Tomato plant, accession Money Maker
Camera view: bottom (45 deg); turntable rotation: 330 degrees
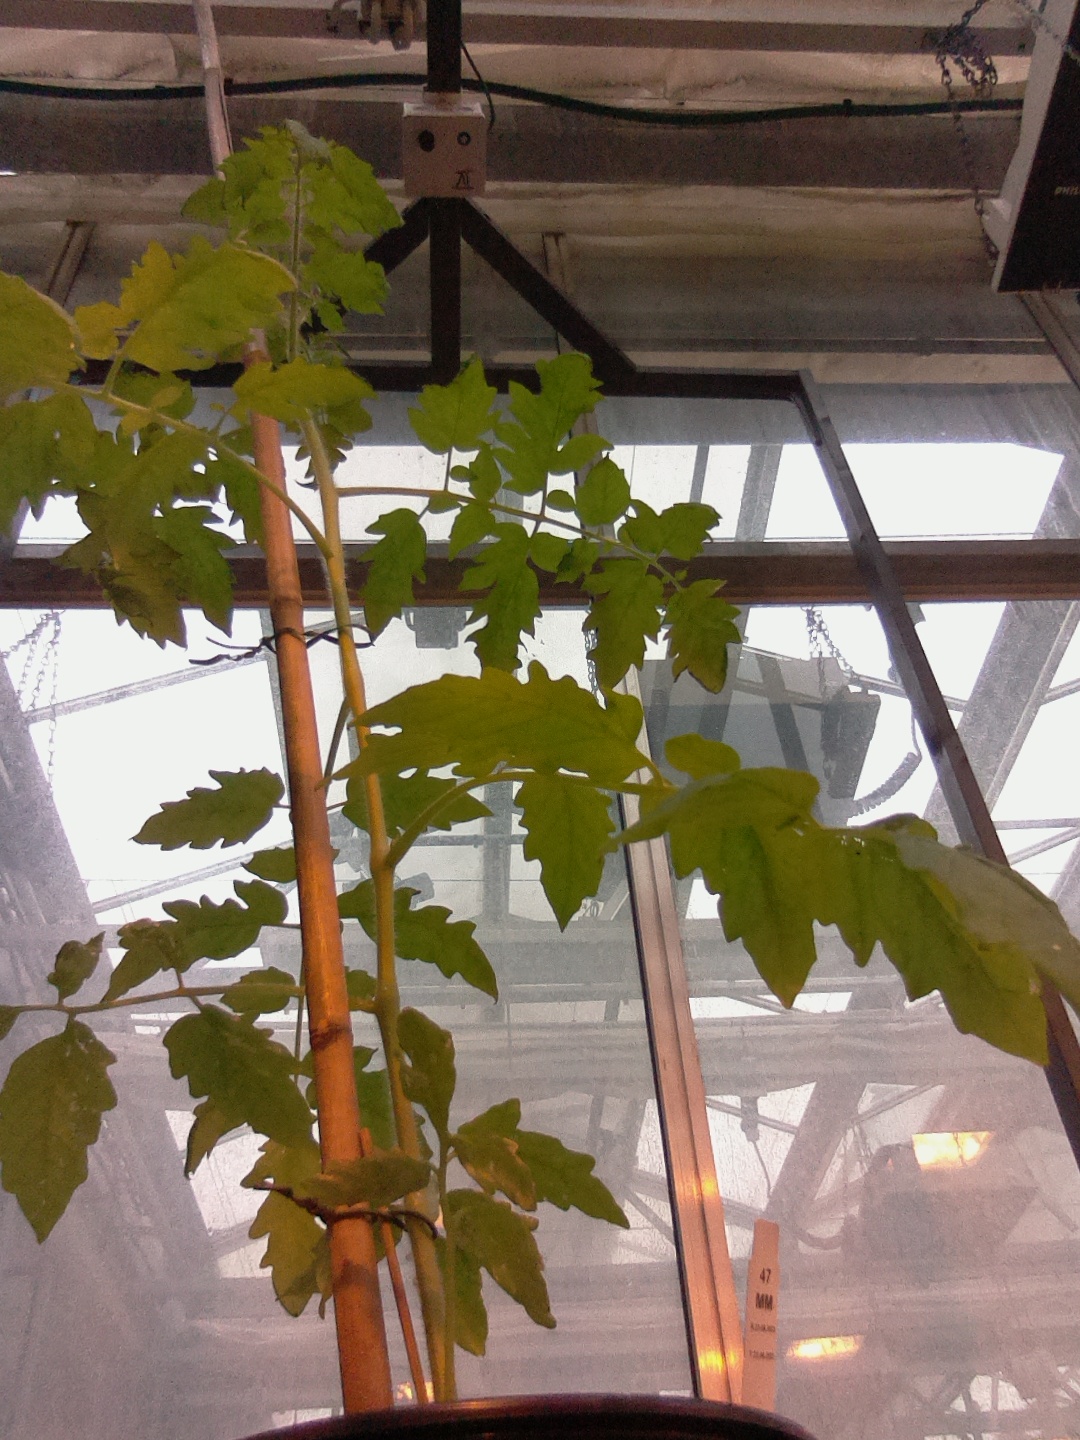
BBCH growth stage 15: 10 of true leaves visible